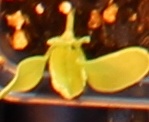
Label: Sugar beet